Chilton Aircraft

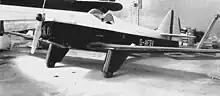
The Chilton D.W.1A at Netheravon Airfield, Wiltshire, in April 1968

The founders designed a small, low-powered, but fast, sporting monoplane, designated the Chilton D.W.1. The aircraft had a clean aerodynamic design, which required split flaps to lower the landing speed. The Carden Ford 32 h.p. engine gave it a declared top speed of 112 mph, but during racing, 129 mph was eventually reached.